La Vie Electronique

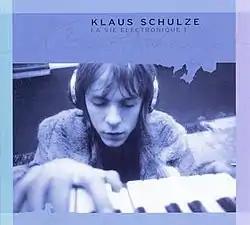

One noticeable difference between the original box sets and the "La Vie Electronique" reissues is the indexing of the discs themselves. While the individual movements of longer pieces were indicated in the sleeve notes of the box sets, those compositions were presented as one continuous track. On the new editions, separate track indexing points are given to each of these sections.